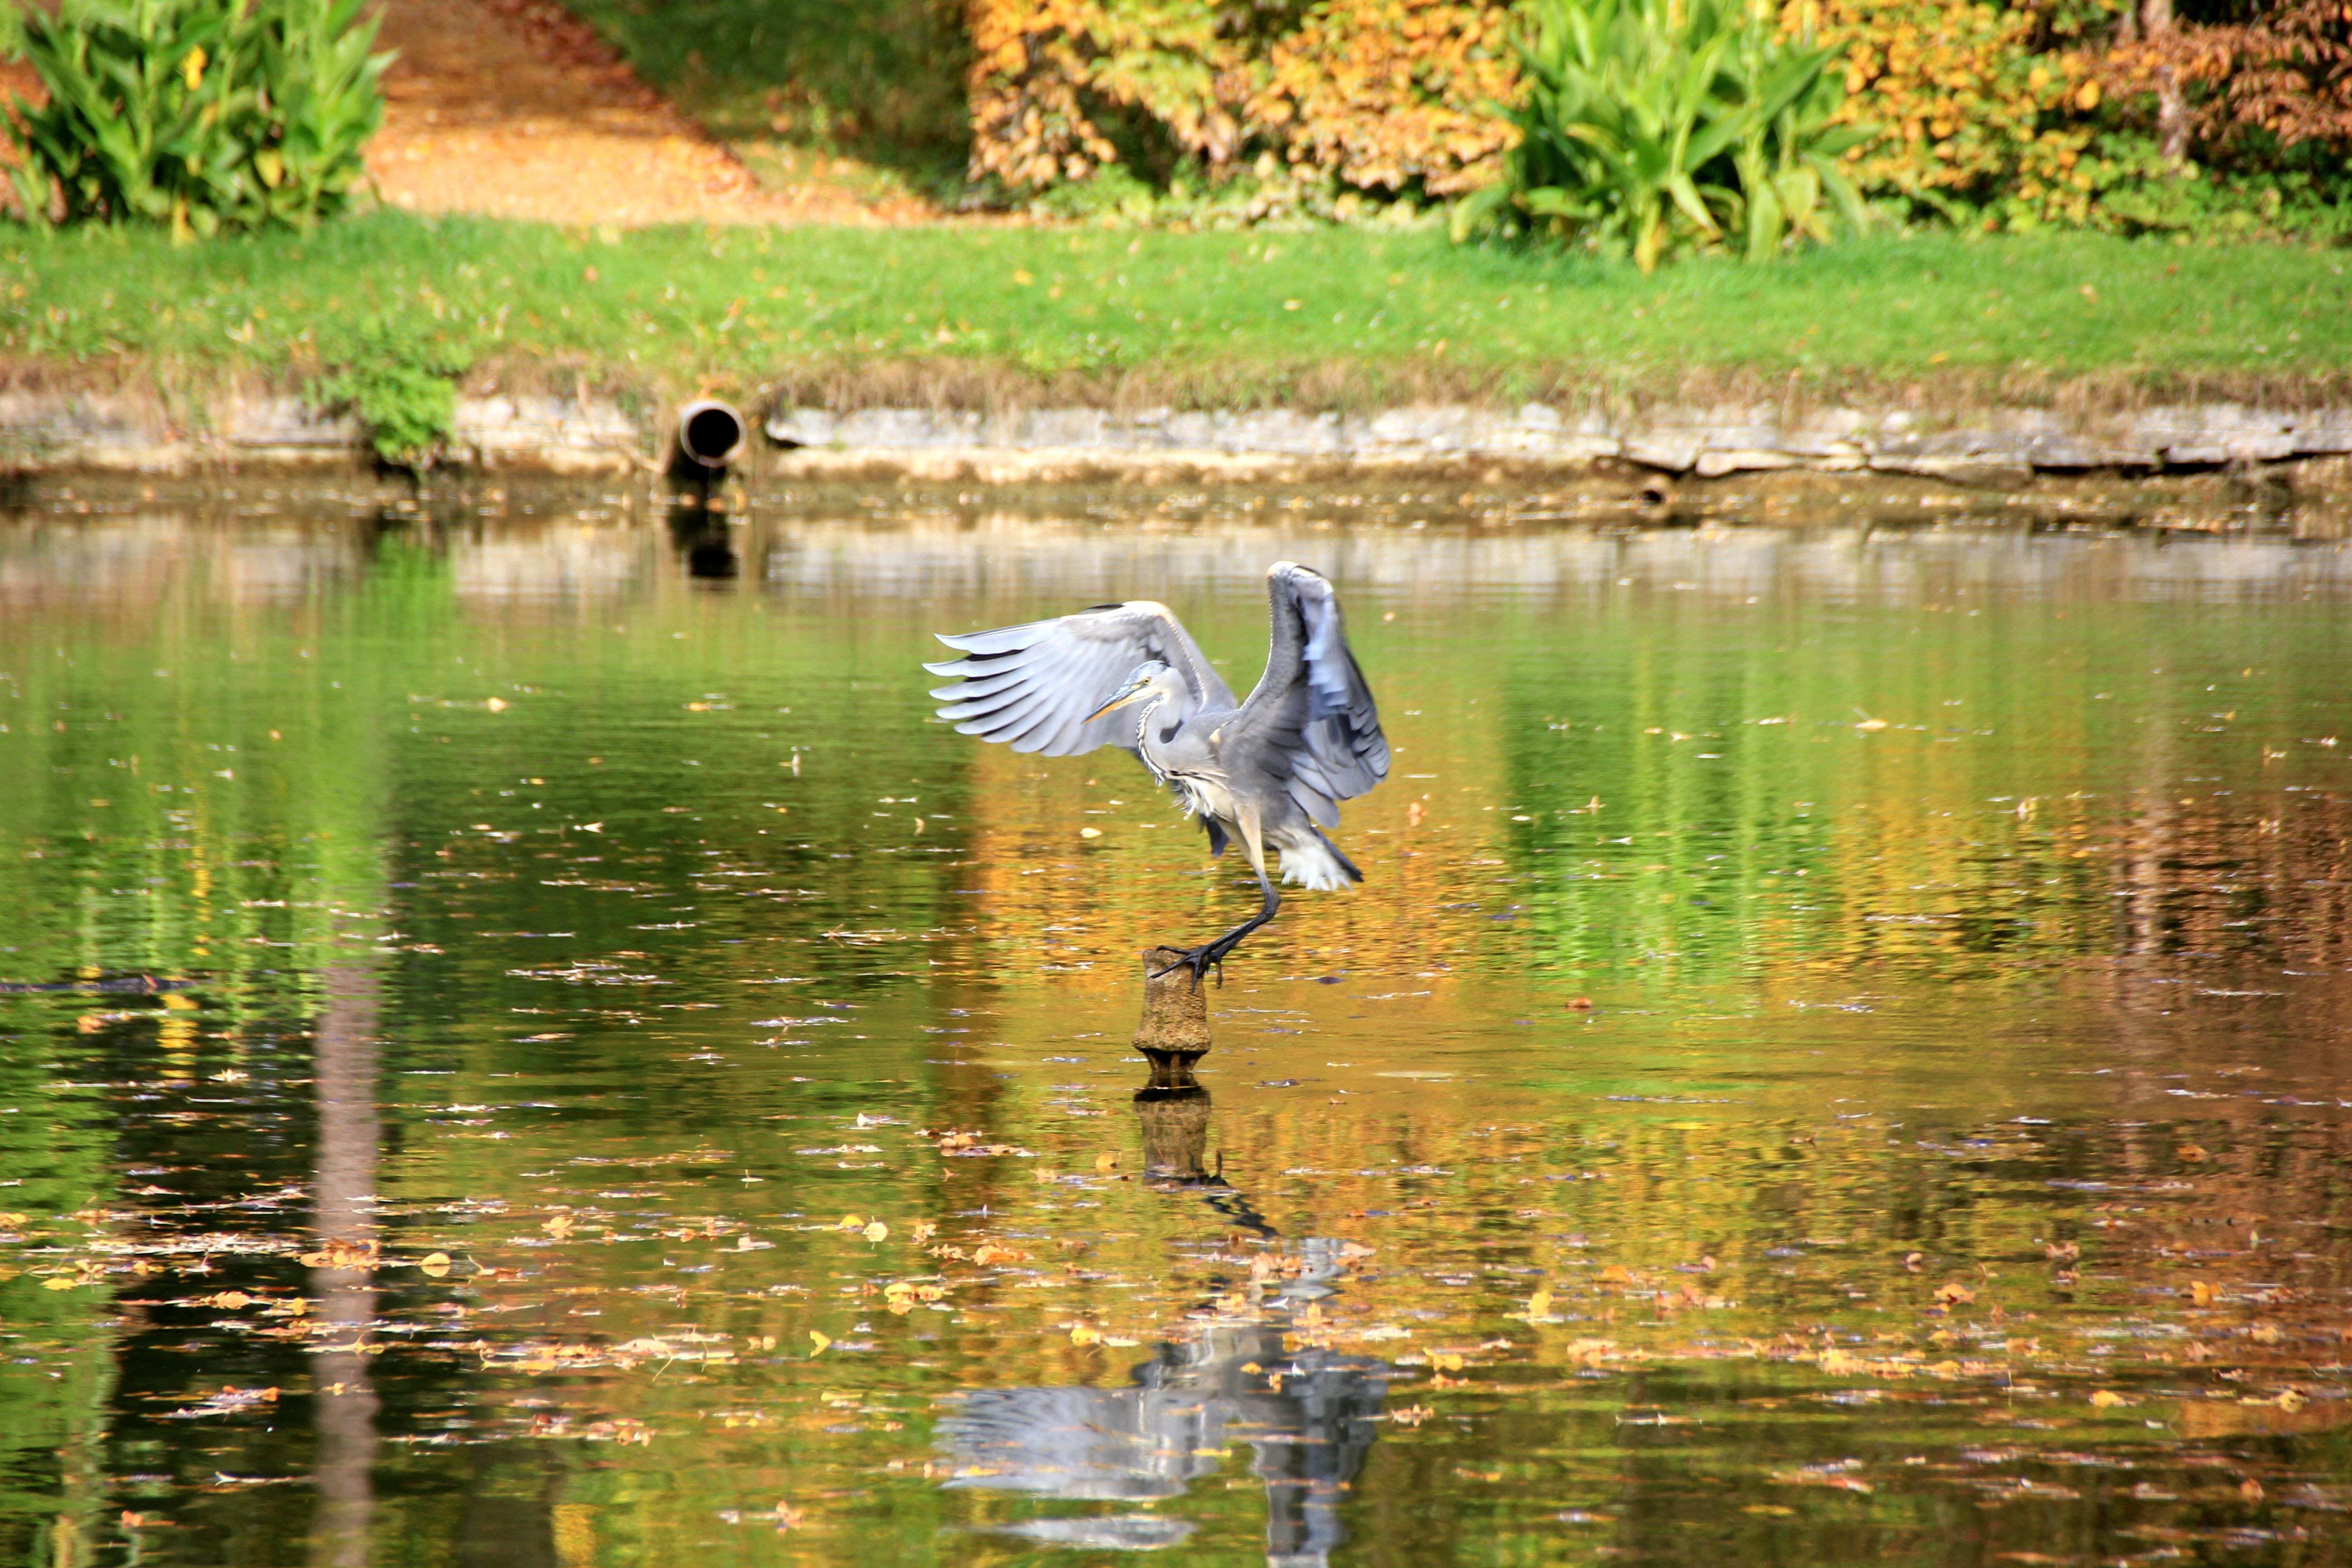
water, swamp, bird, lake, animal, fly, pond, wildlife, reflection, flight, park, fauna, duck, wetland, habitat, heron, water bird, mirroring